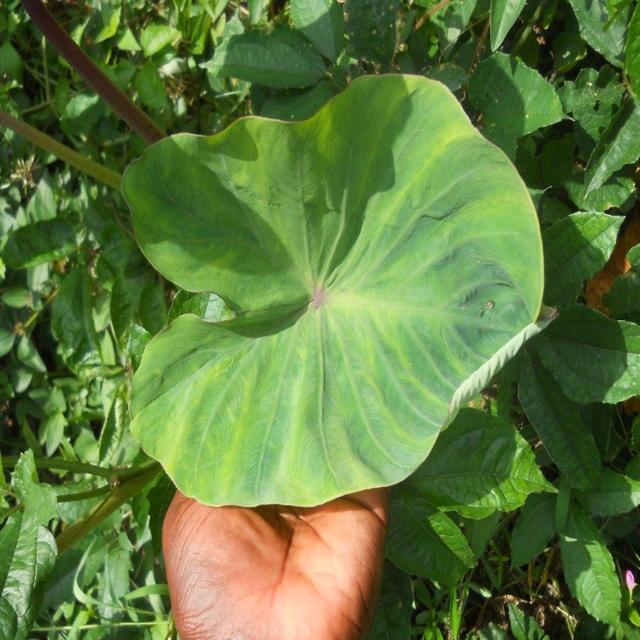
Label: Early_Blight